Henry Stanley Plummer

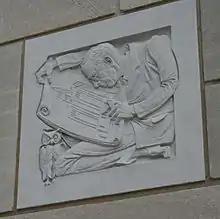
Architectural detail representing Plummer on the Plummer Building

Plummer was also a successful scientist and inventor; Plummer invented the modern "dossier" system - a system he thought superior to the traditional 'pen & paper' - that assigns each medical patient an ID and stores all that patient's information in a single folder chronologically. He, along with Frederick Maass of Maass & McAndrew, developed many highly innovative systems in the 1914 and 1927 Clinic buildings. Under the guidance of Plummer, the 1914 building allowed the integrated group medical practice concept to be fully expressed. Many highly innovative medical systems, tools, and equipment were incorporated into the building's design. This was groundbreaking work, and the first building designed to facilitate the integrated group medical practice. Plummer worked closely with Frederic Maass, of Maass & McAndrew, to design and fabricate many of the building systems innovations, like the steam sterilization rooms, metal surgical tools and equipment, the pneumatic tube system, knee operated sinks, and a state of the art HVAC system. The air exchange rate for the building was three minutes. One intriguing innovation was the Rookwood fountain in the main lobby that was designed to clean and humidify air from the outside. It also heated and humidified the air in the winter, and provided cool air in the summer. To fight infection, steam sterilizer rooms were designed to hold much of the operating room's metal surgical furniture, tools and equipment. These and other aseptic procedures helped bring the overall patient infection rates down - which in turn helped grow the Mayo Clinic practice, along with its well-earned reputation for innovation, into what it is today. In 1928, the Plummer Building was completed with considerable input from Clinic staff, and again under the guidance of Plummer. Maass again worked closely with Plummer and staff on system design. After this project was complete, Plummer was hired as the "Chief Engineer" for the Clinic. Working hand in hand with physicians, scientists, and other Mayo Clinic staff, the engineering department developed unique medical devices and systems, many designed to meet the needs of individual patients.